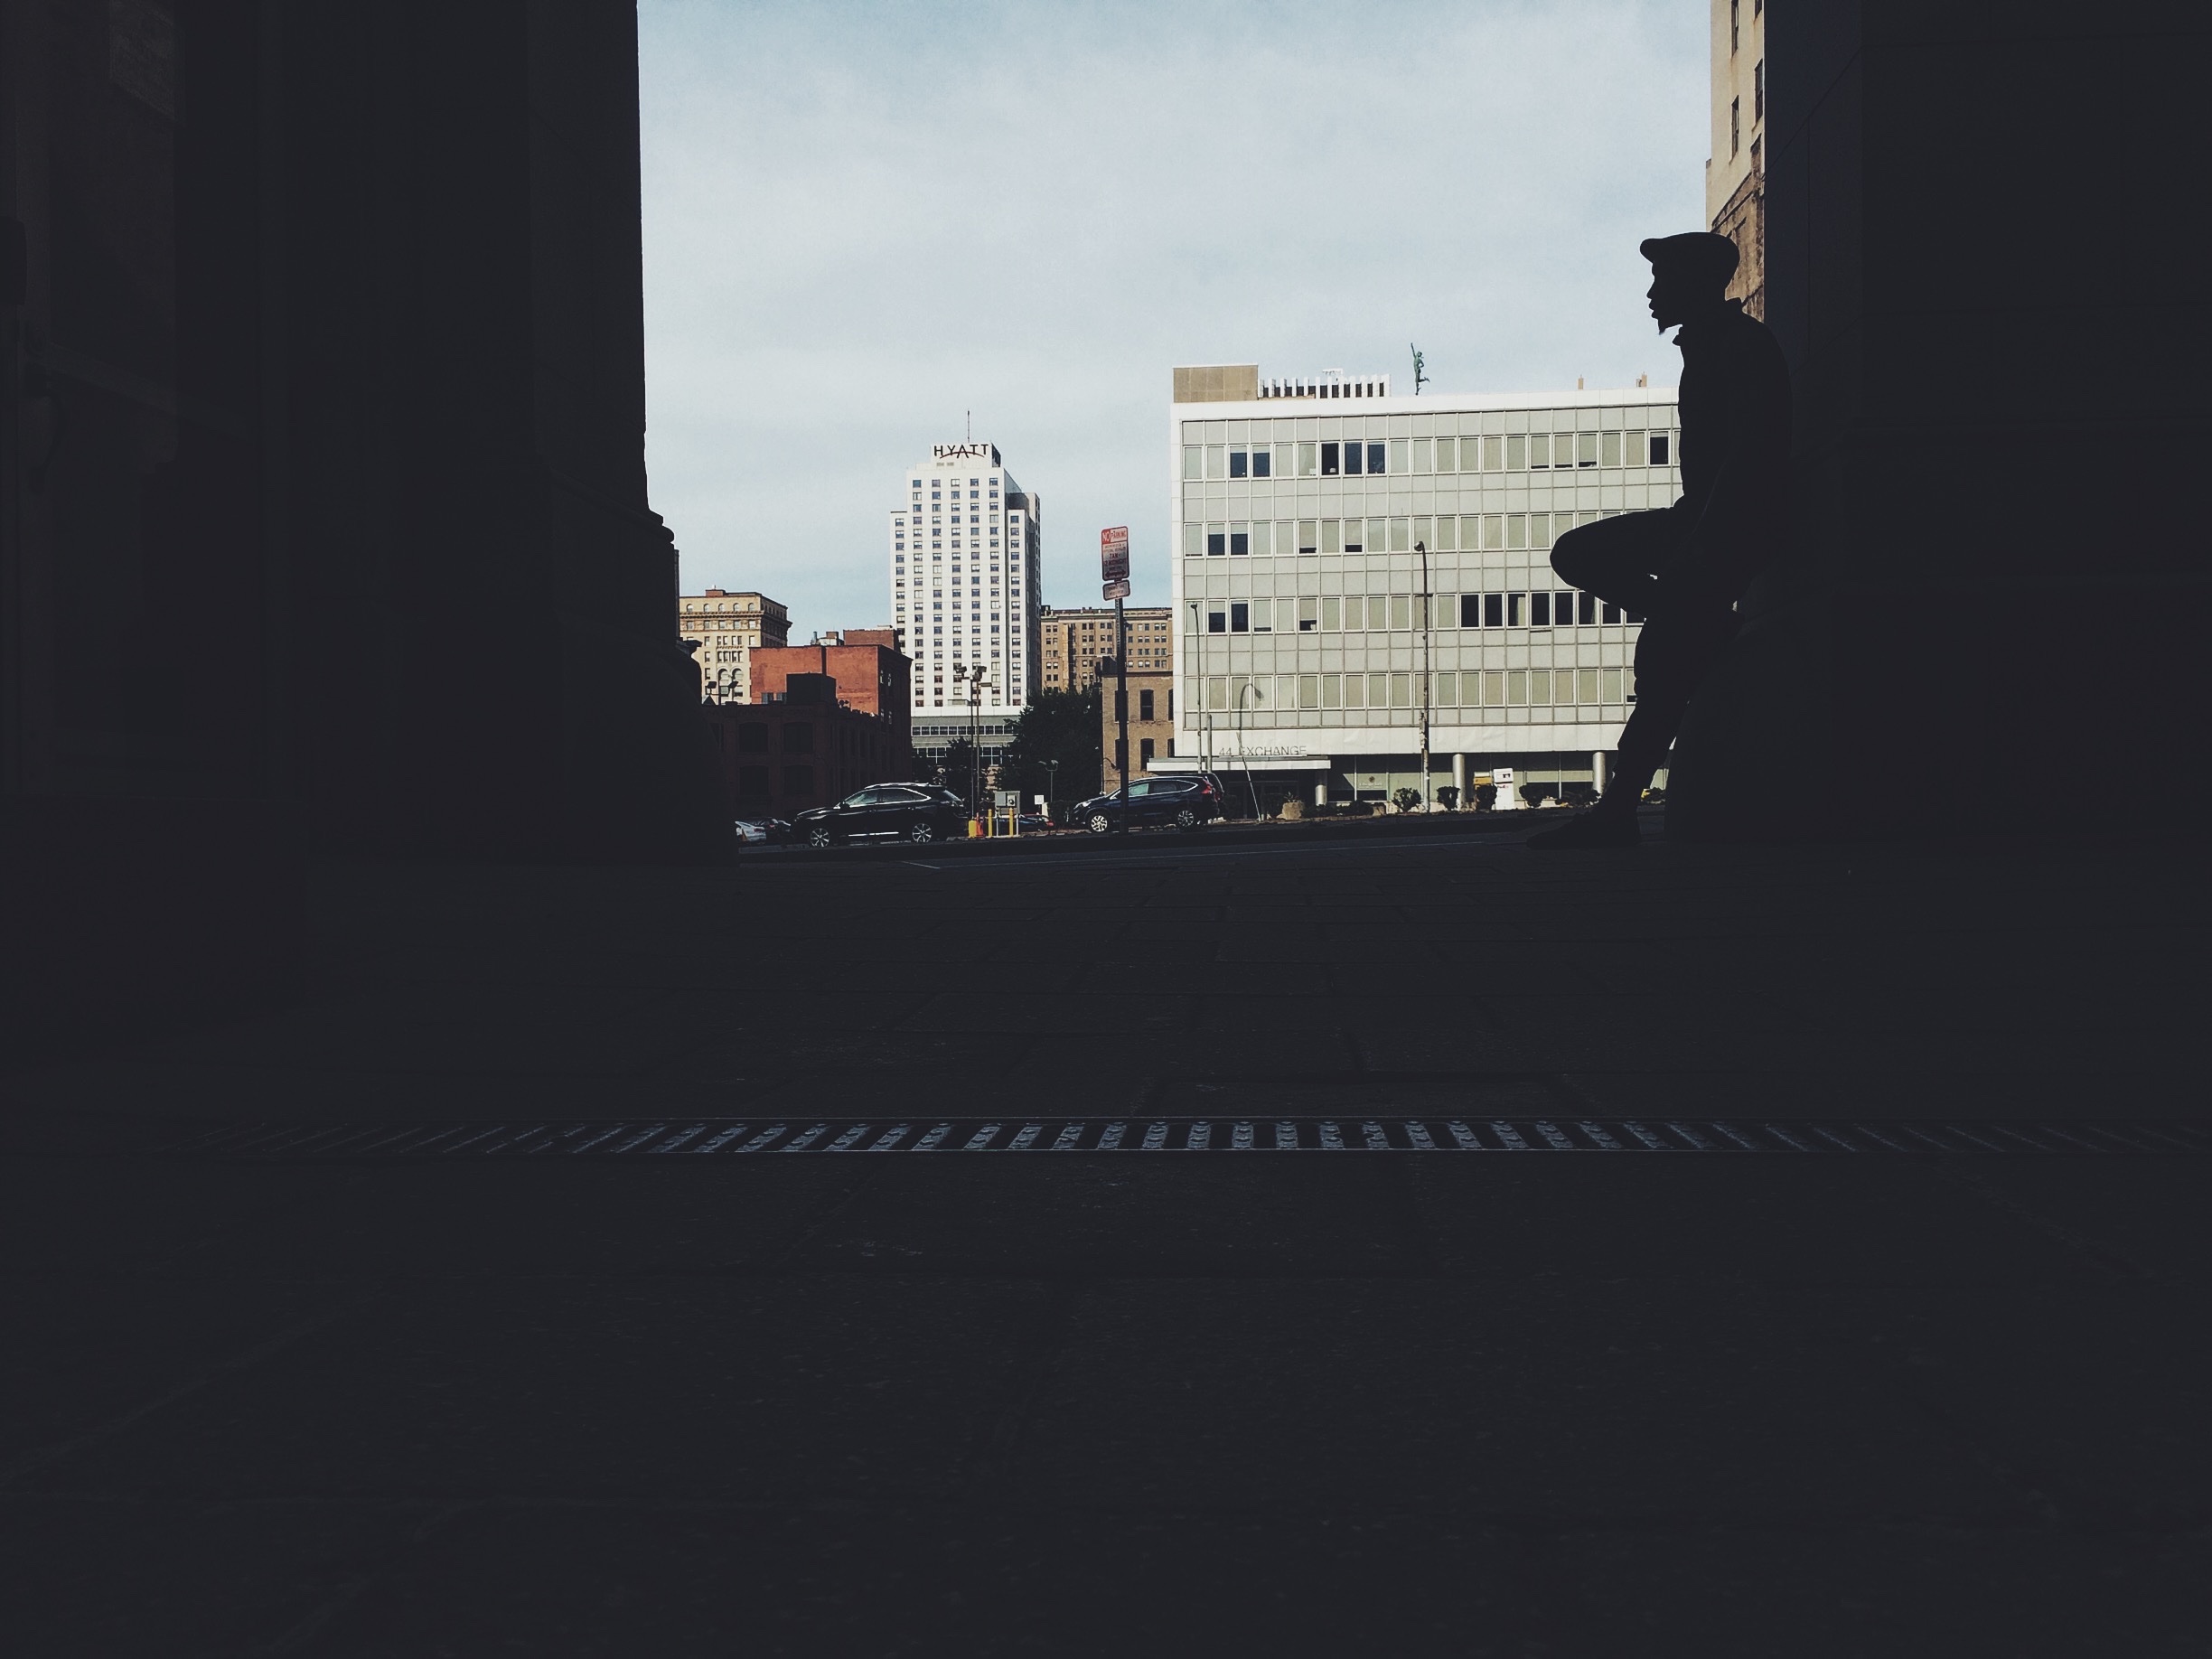
white, skyline, black, image, shape